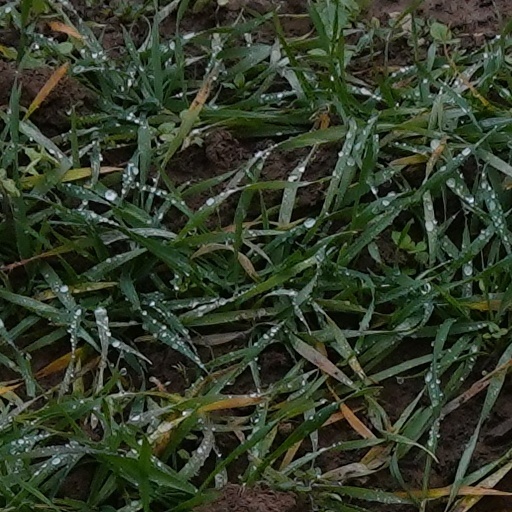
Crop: wheat